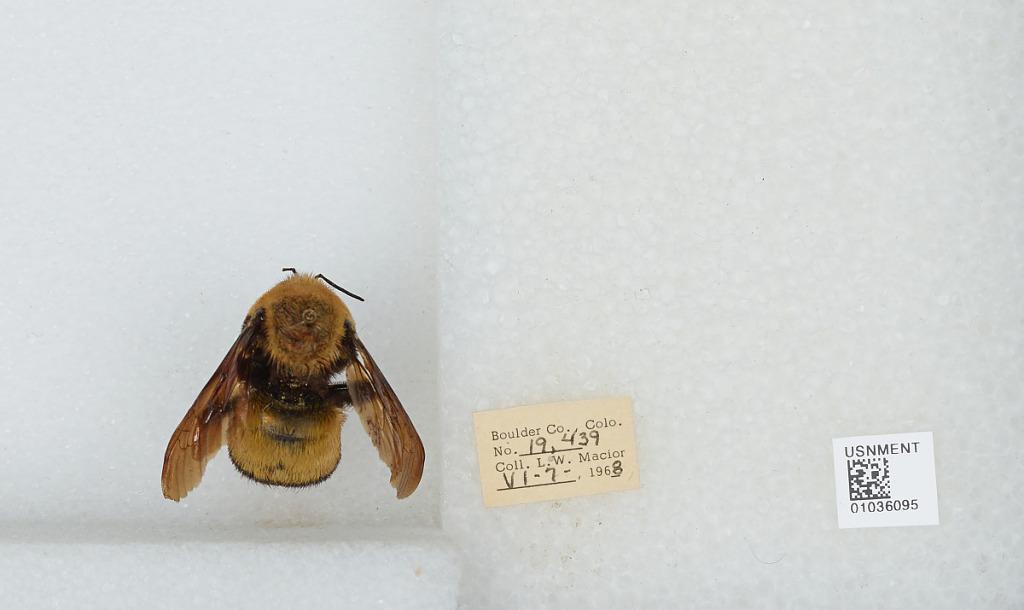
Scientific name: Bombus (Separatobombus) morrisoni Cresson
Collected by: L. Macior
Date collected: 1968-6-7
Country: United States
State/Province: Colorado
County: Boulder
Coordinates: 40.7833, -105.27